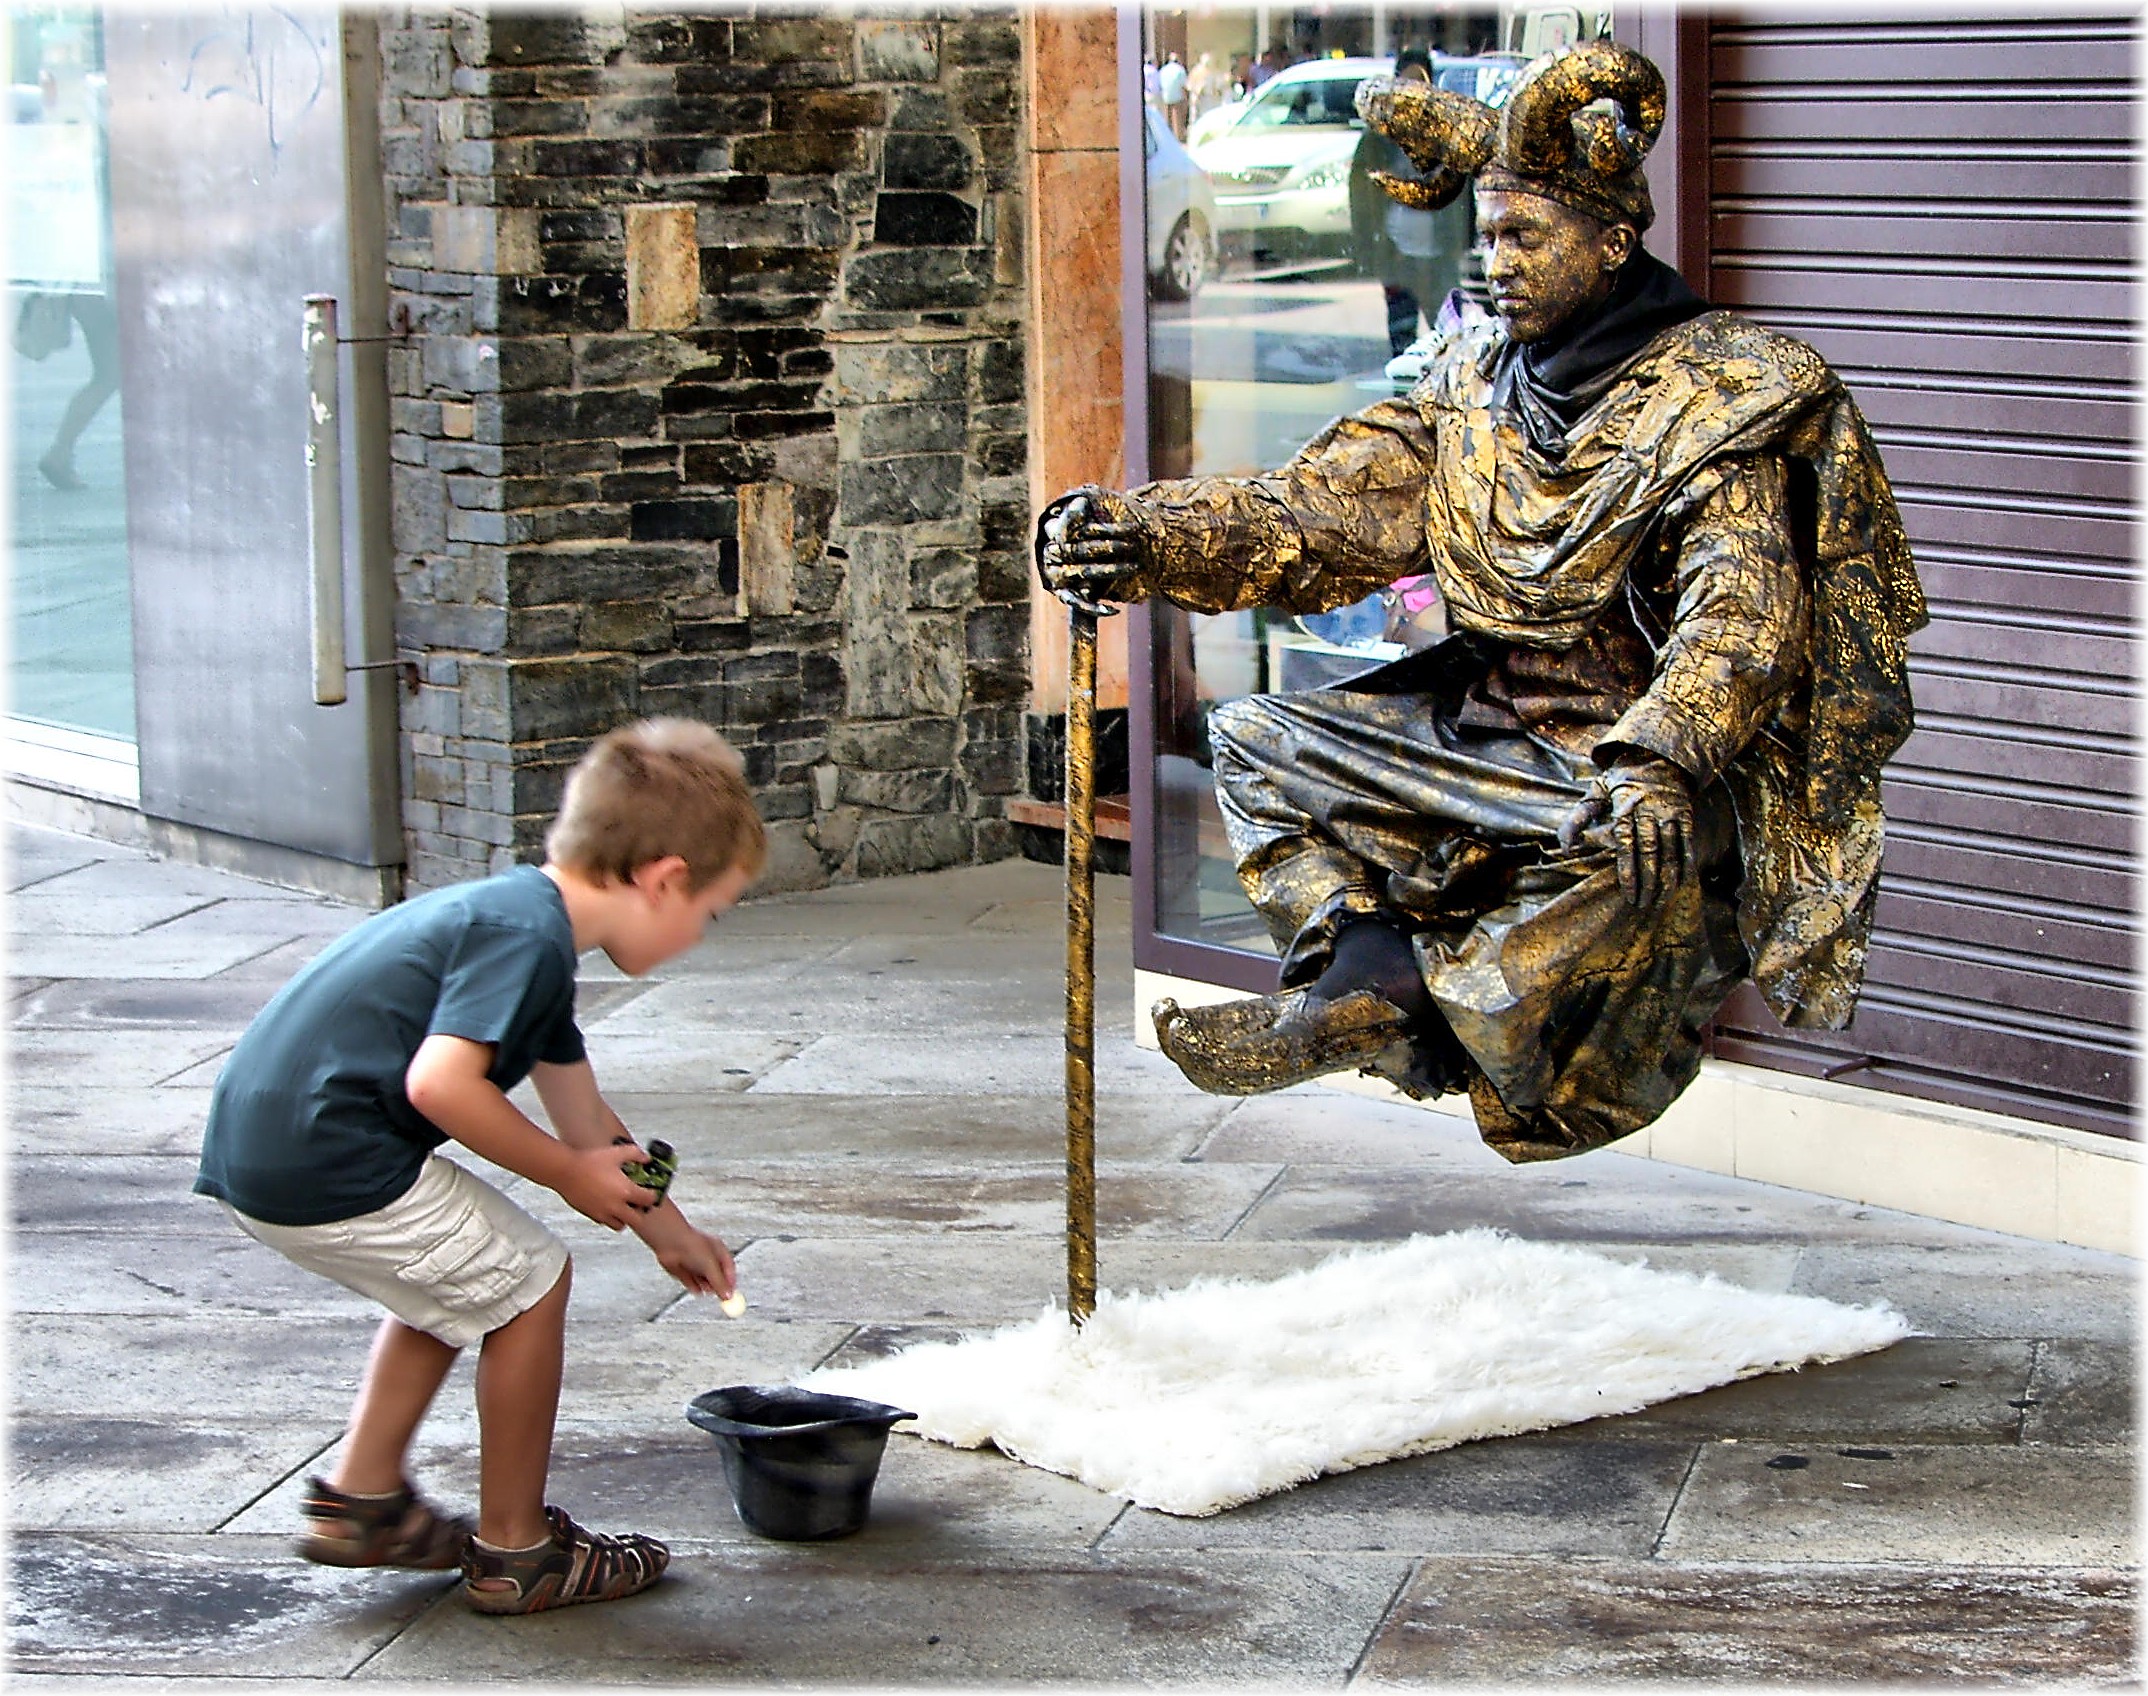
people, city, urban, europe, statue, soldier, sculpture, art, spain, espagne, calle, europa, gente, galicia, rua, ciudad, calles, acorua, urbanart, cidade, espana, urbana, corua, personas, callejeros, galiza, xente, corunna, galice, urbe, gentes, persoas, ruas, xentes, actuando, lacoruna, ciudades, urbanas, estatuasvivientes, human positions